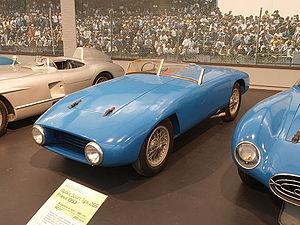
Harry Schell, de son vrai nom Henry O'Reilly Schell, né le 29 juin 1921 à Paris, France, et mort le 13 mai 1960 sur le circuit de Silverstone, Angleterre, est un coureur automobile américain ayant longtemps vécu en France. Il participa à plus de 200 épreuves sportives de Formule 1, Formule 2 ainsi que dans des catégories américaines, il en termina 92 et il monta cinq fois sur le podium. Il fut l'un des premiers pilotes américains à courir en Formule 1 dans les courses européennes.